Breinton

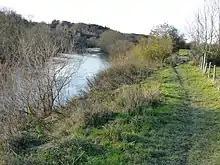
The River Wye at Breinton, Herefordshire

Breinton is a civil parish in Herefordshire, England. Breinton lies just to the west of Hereford. The name Breinton appears to be a modernised form of the word Bruntone, meaning a village near a flowing stream.